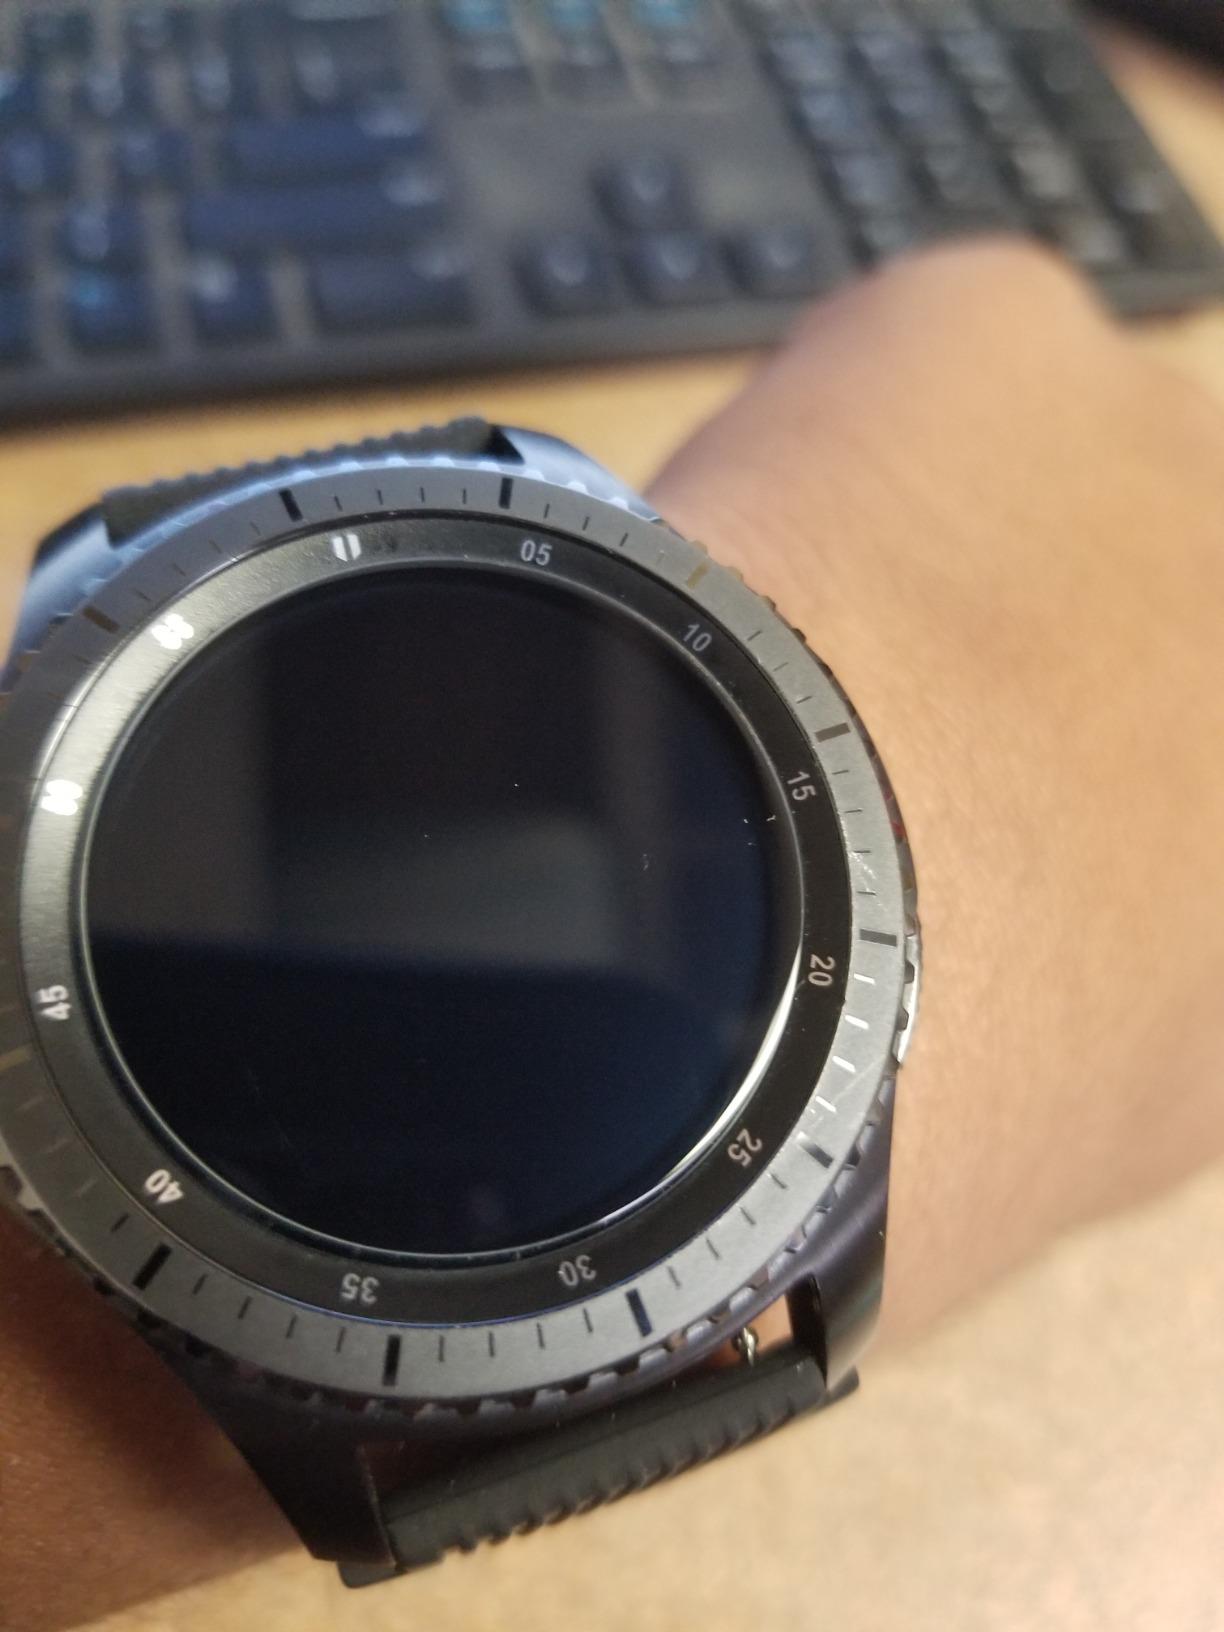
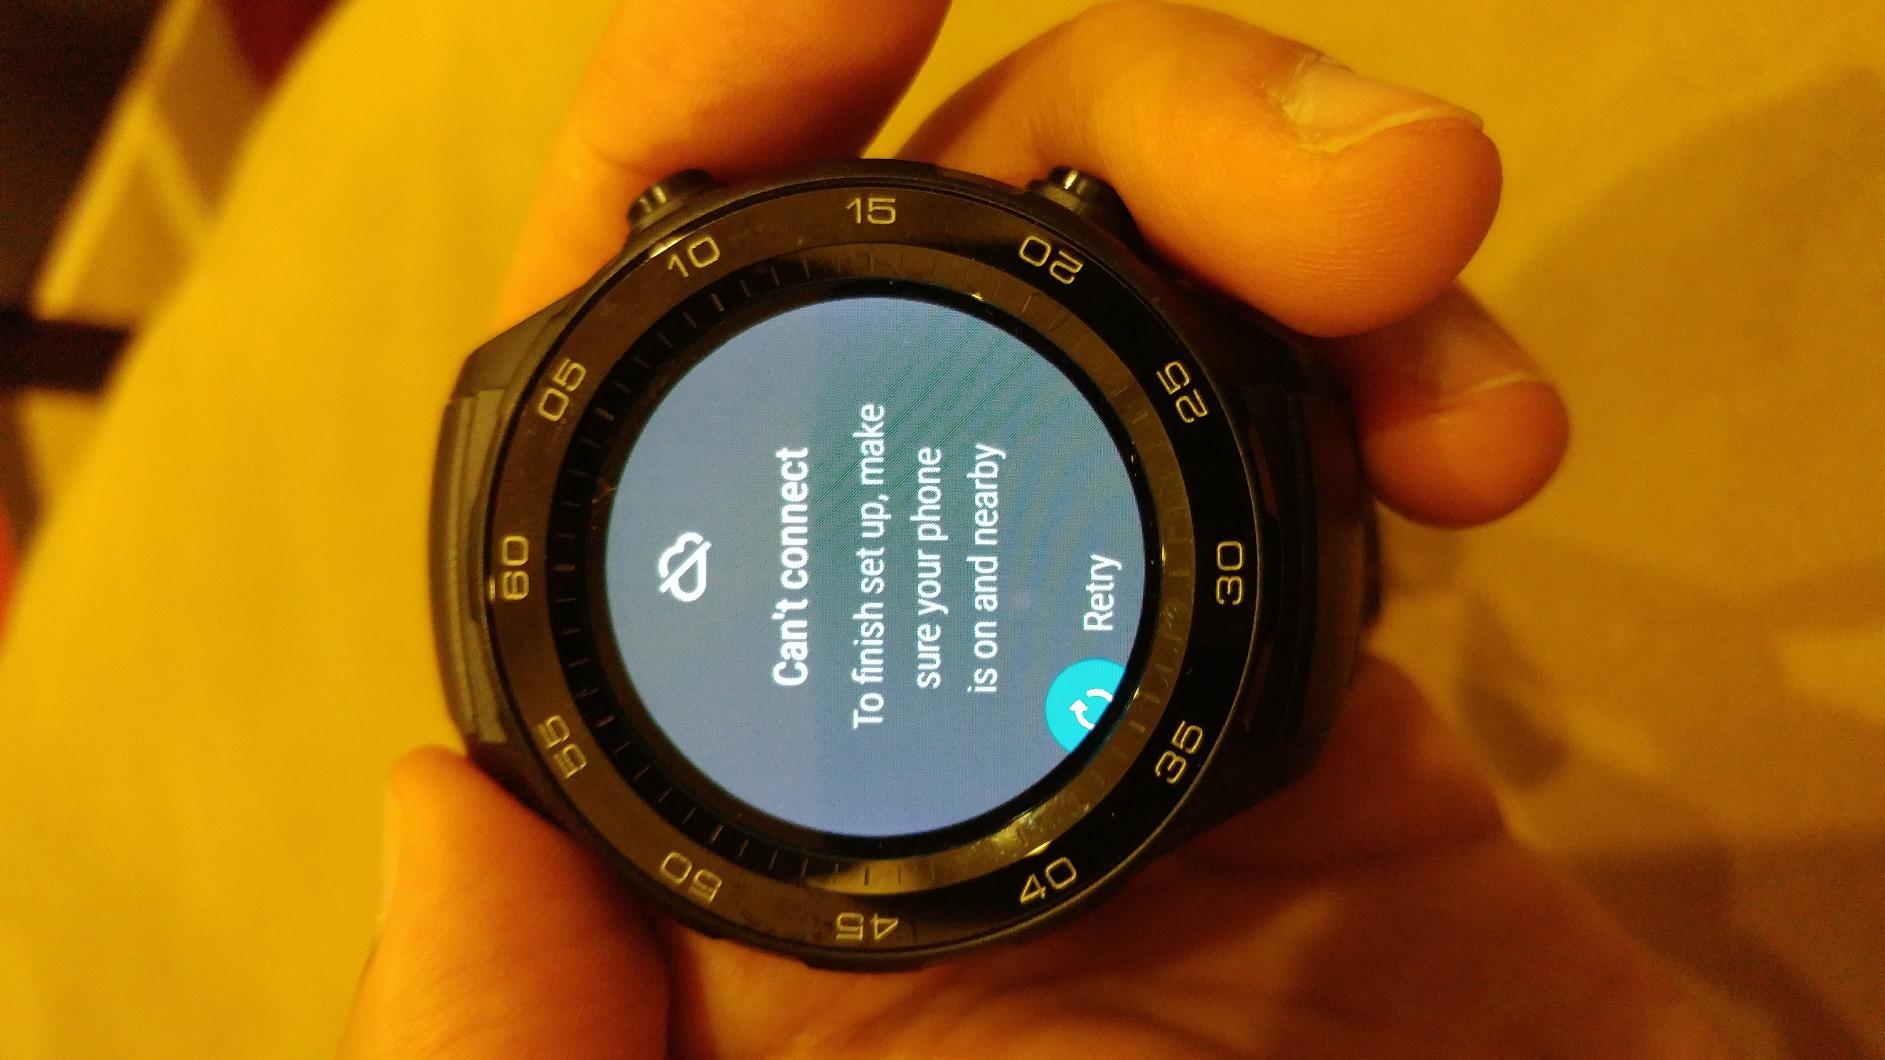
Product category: smartwatch
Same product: no